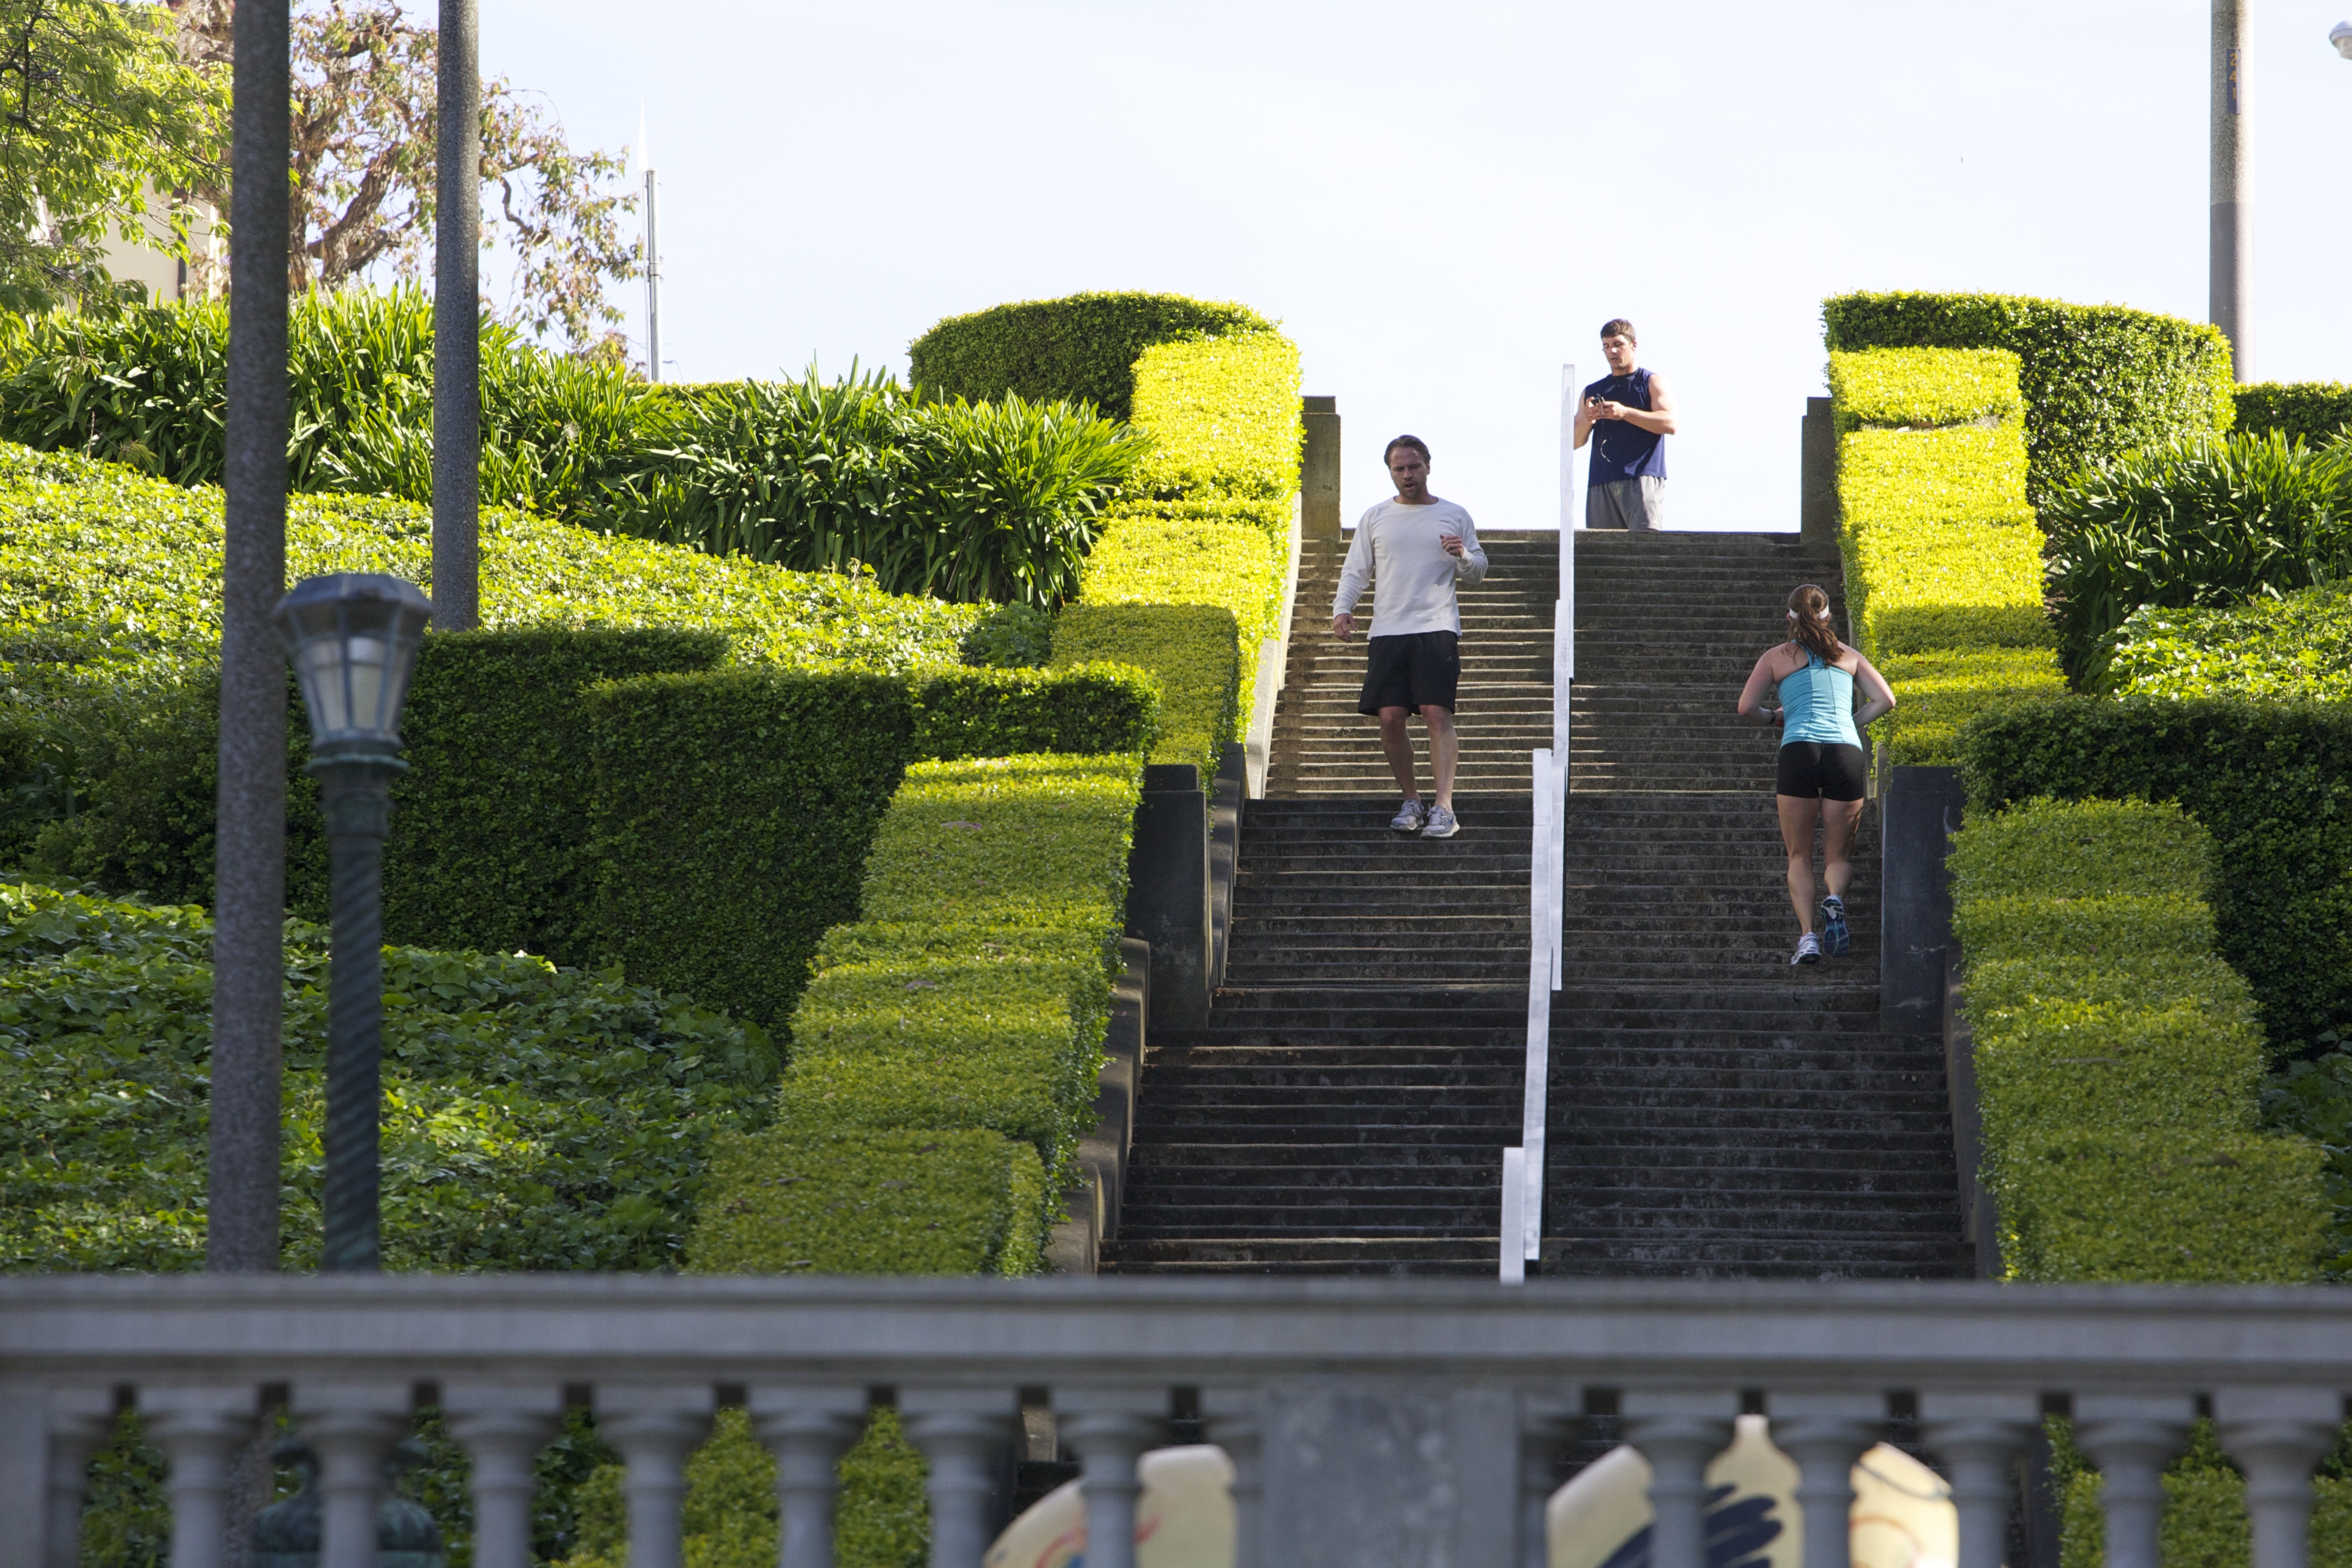
sport, running, park, cemetery, tourism, memorial, frisco